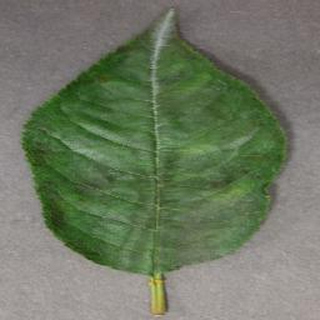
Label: cherry_powdery_mildew